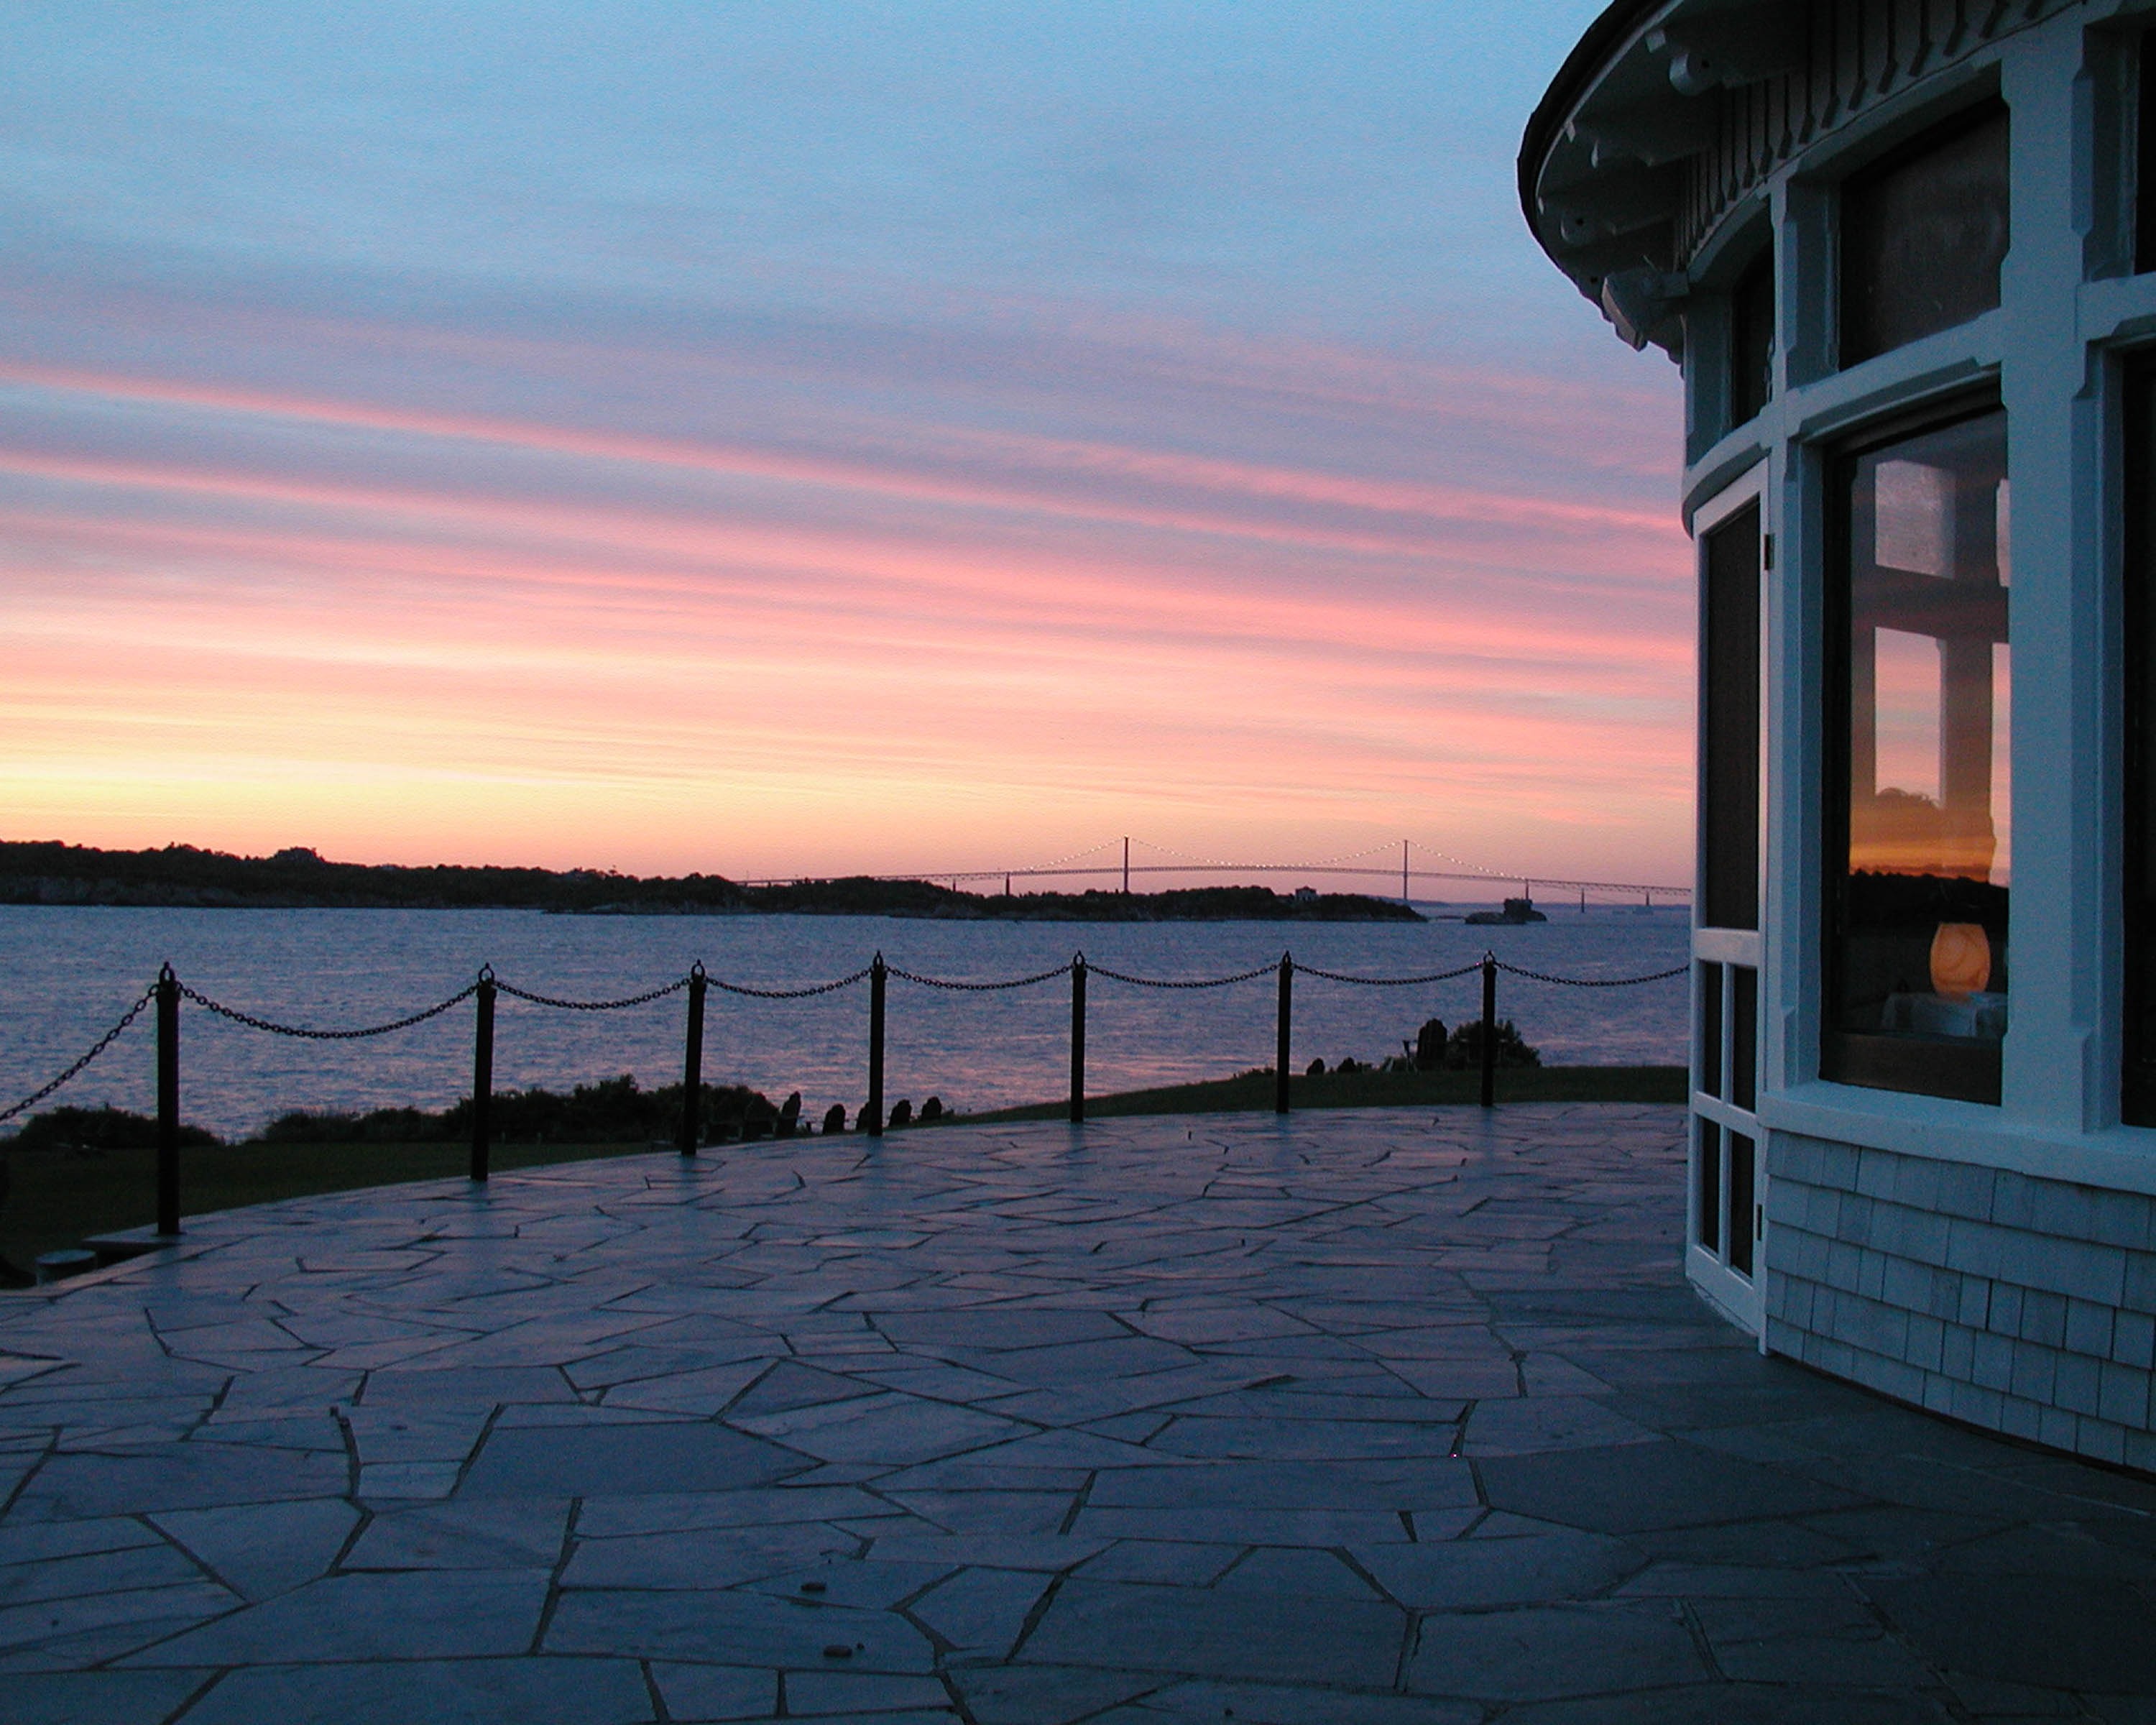
beach, sea, coast, water, ocean, horizon, sky, sunrise, sunset, sunlight, morning, dawn, pier, dusk, evening, reflection, rhode island